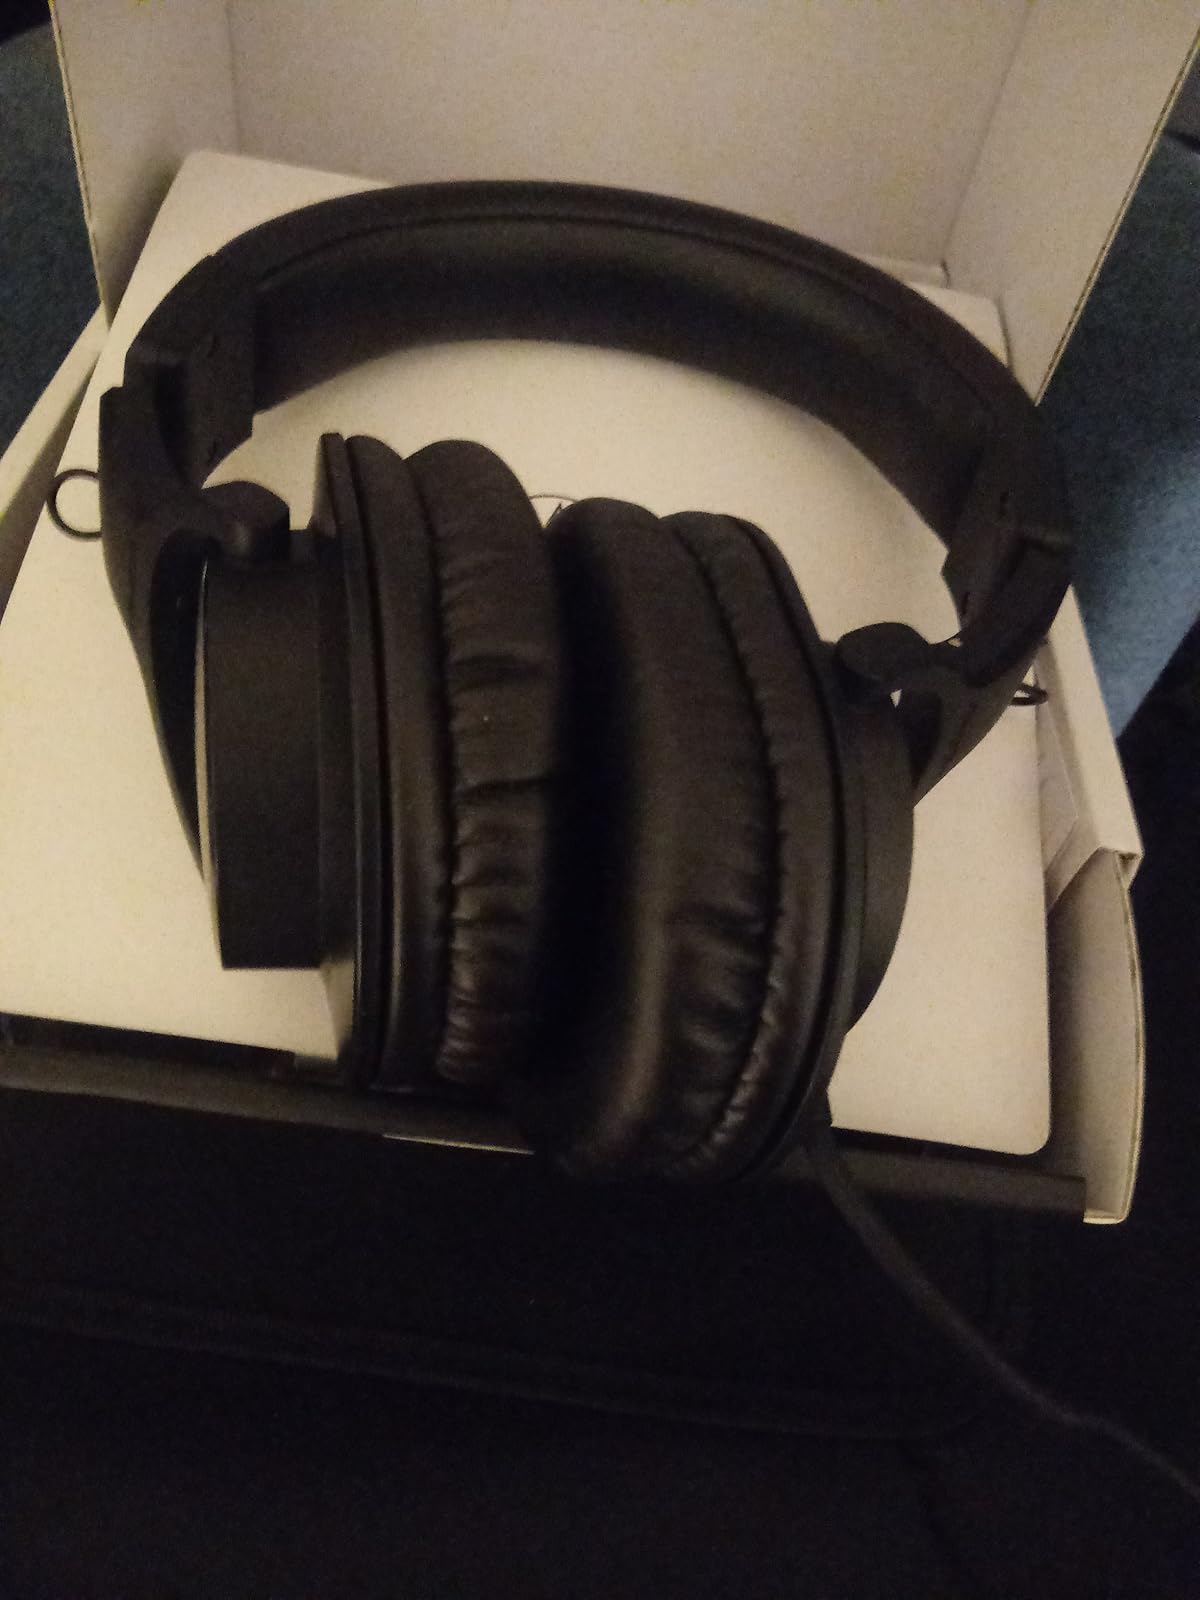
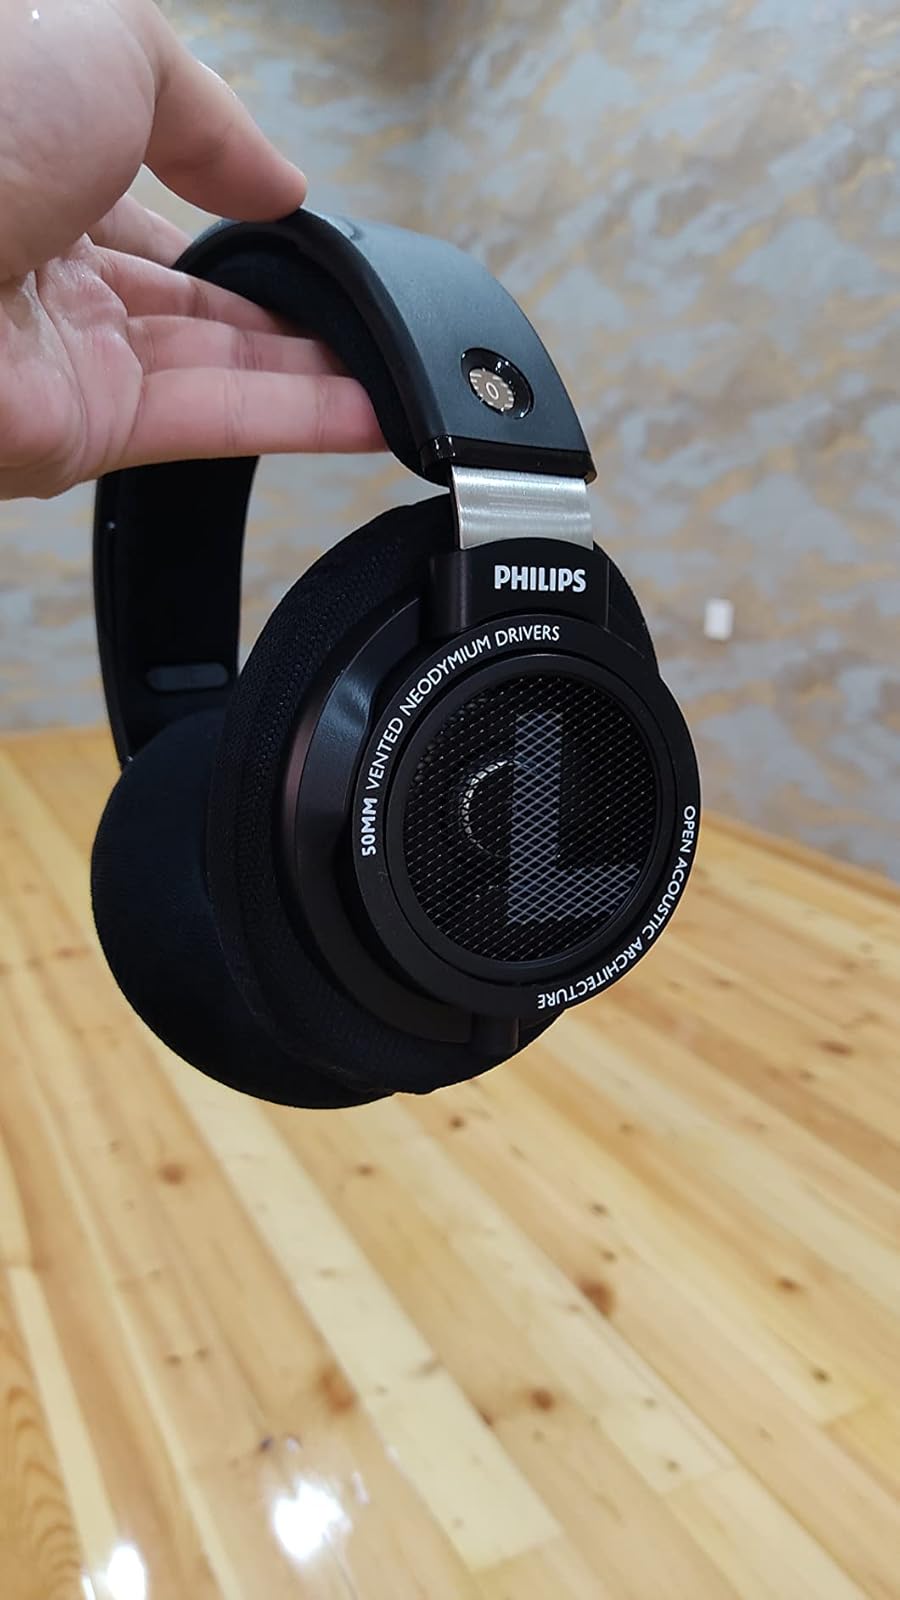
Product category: headphones
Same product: no